Bethel University (Minnesota)

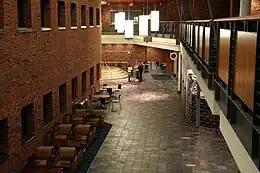
Commons Building in 2010

The school's seminary, called "Bethel Theological Seminary", is located primarily on the Arden Hills campus. It also has a location in San Diego and offers a number of fully online programs. It offers Master of Divinity (M.Div.) and Doctor of Ministry (D.Min.) degrees, along with several Master of Arts (MA) and certificate programs.